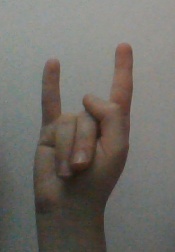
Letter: la